Tridentine Mass

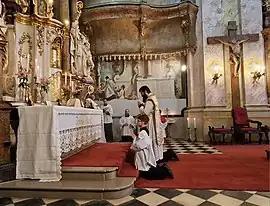
Prayers at the foot of the altar at a Missa Cantata

The Roman Missal issued by Pope John XXIII in 1962 differed from earlier editions in a number of ways.